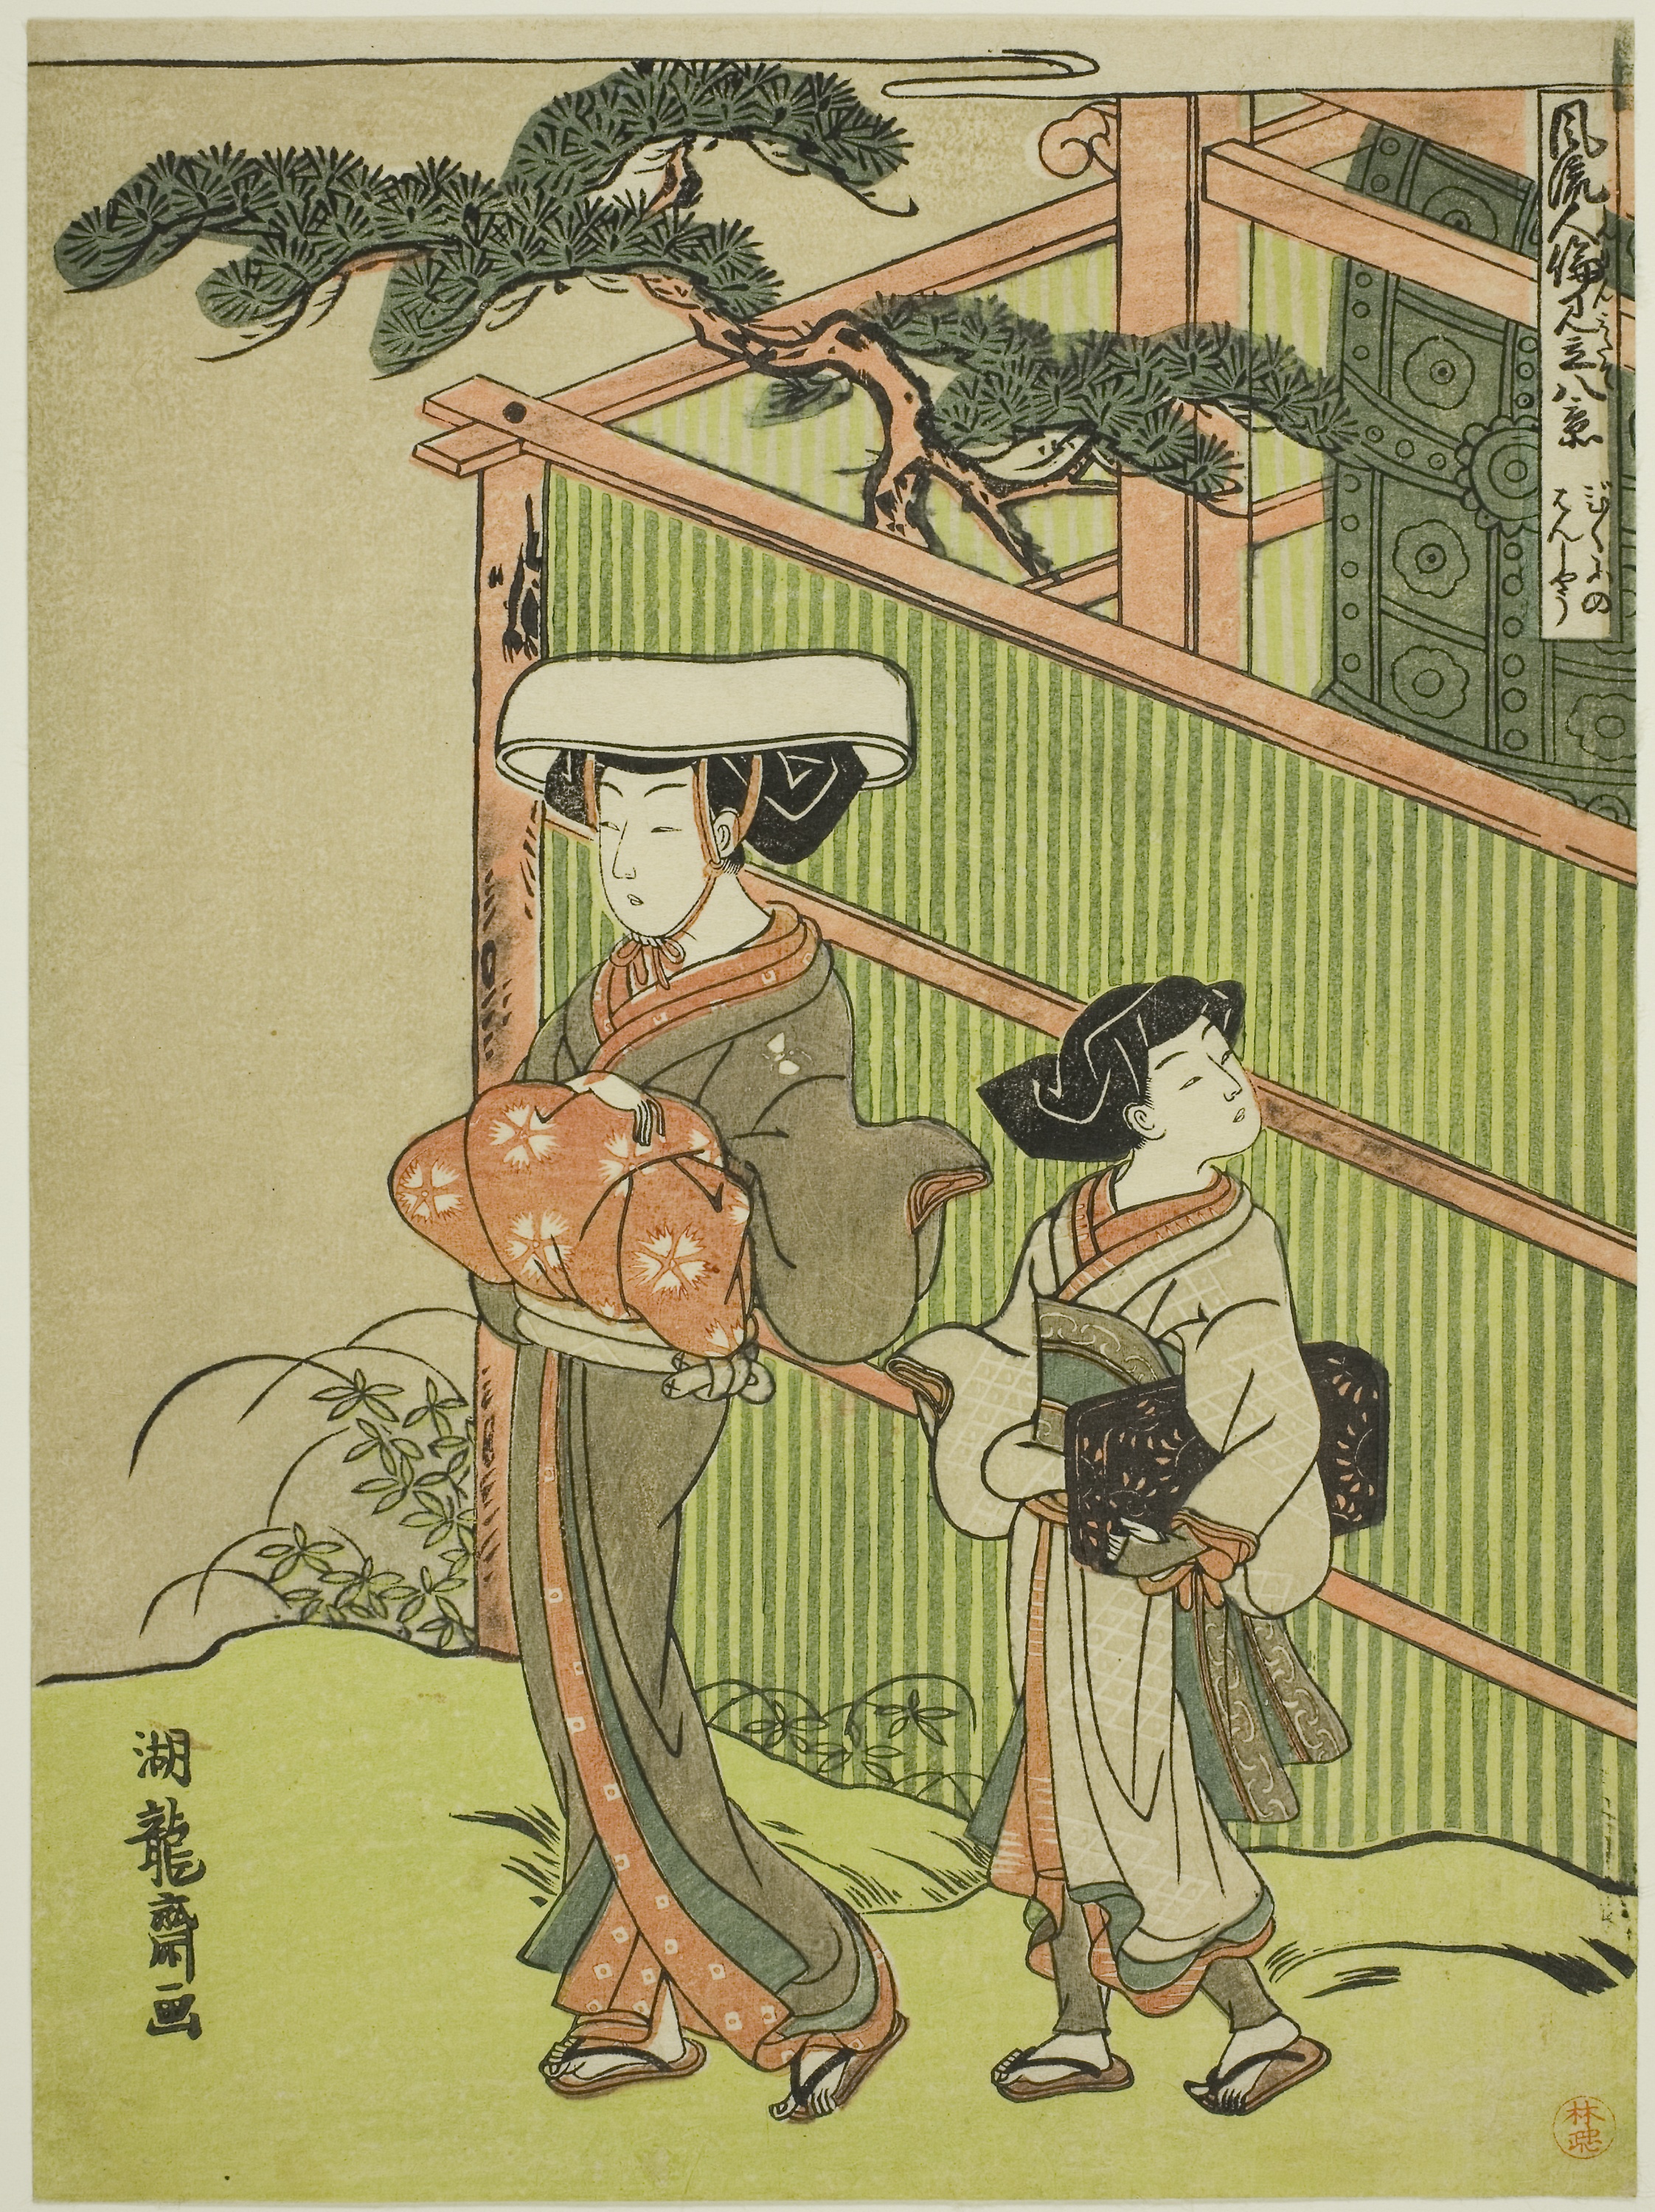
cartoon, illustration, art, fictional character, style